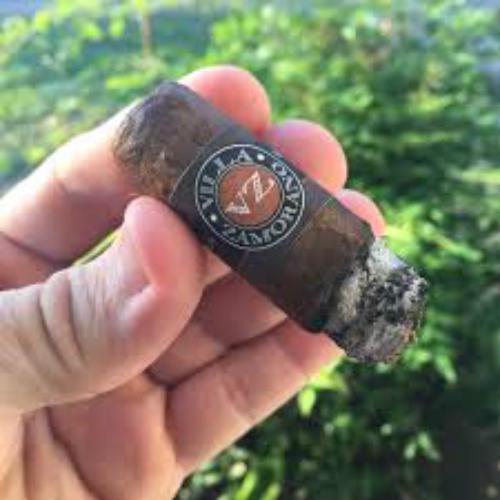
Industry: Necessities